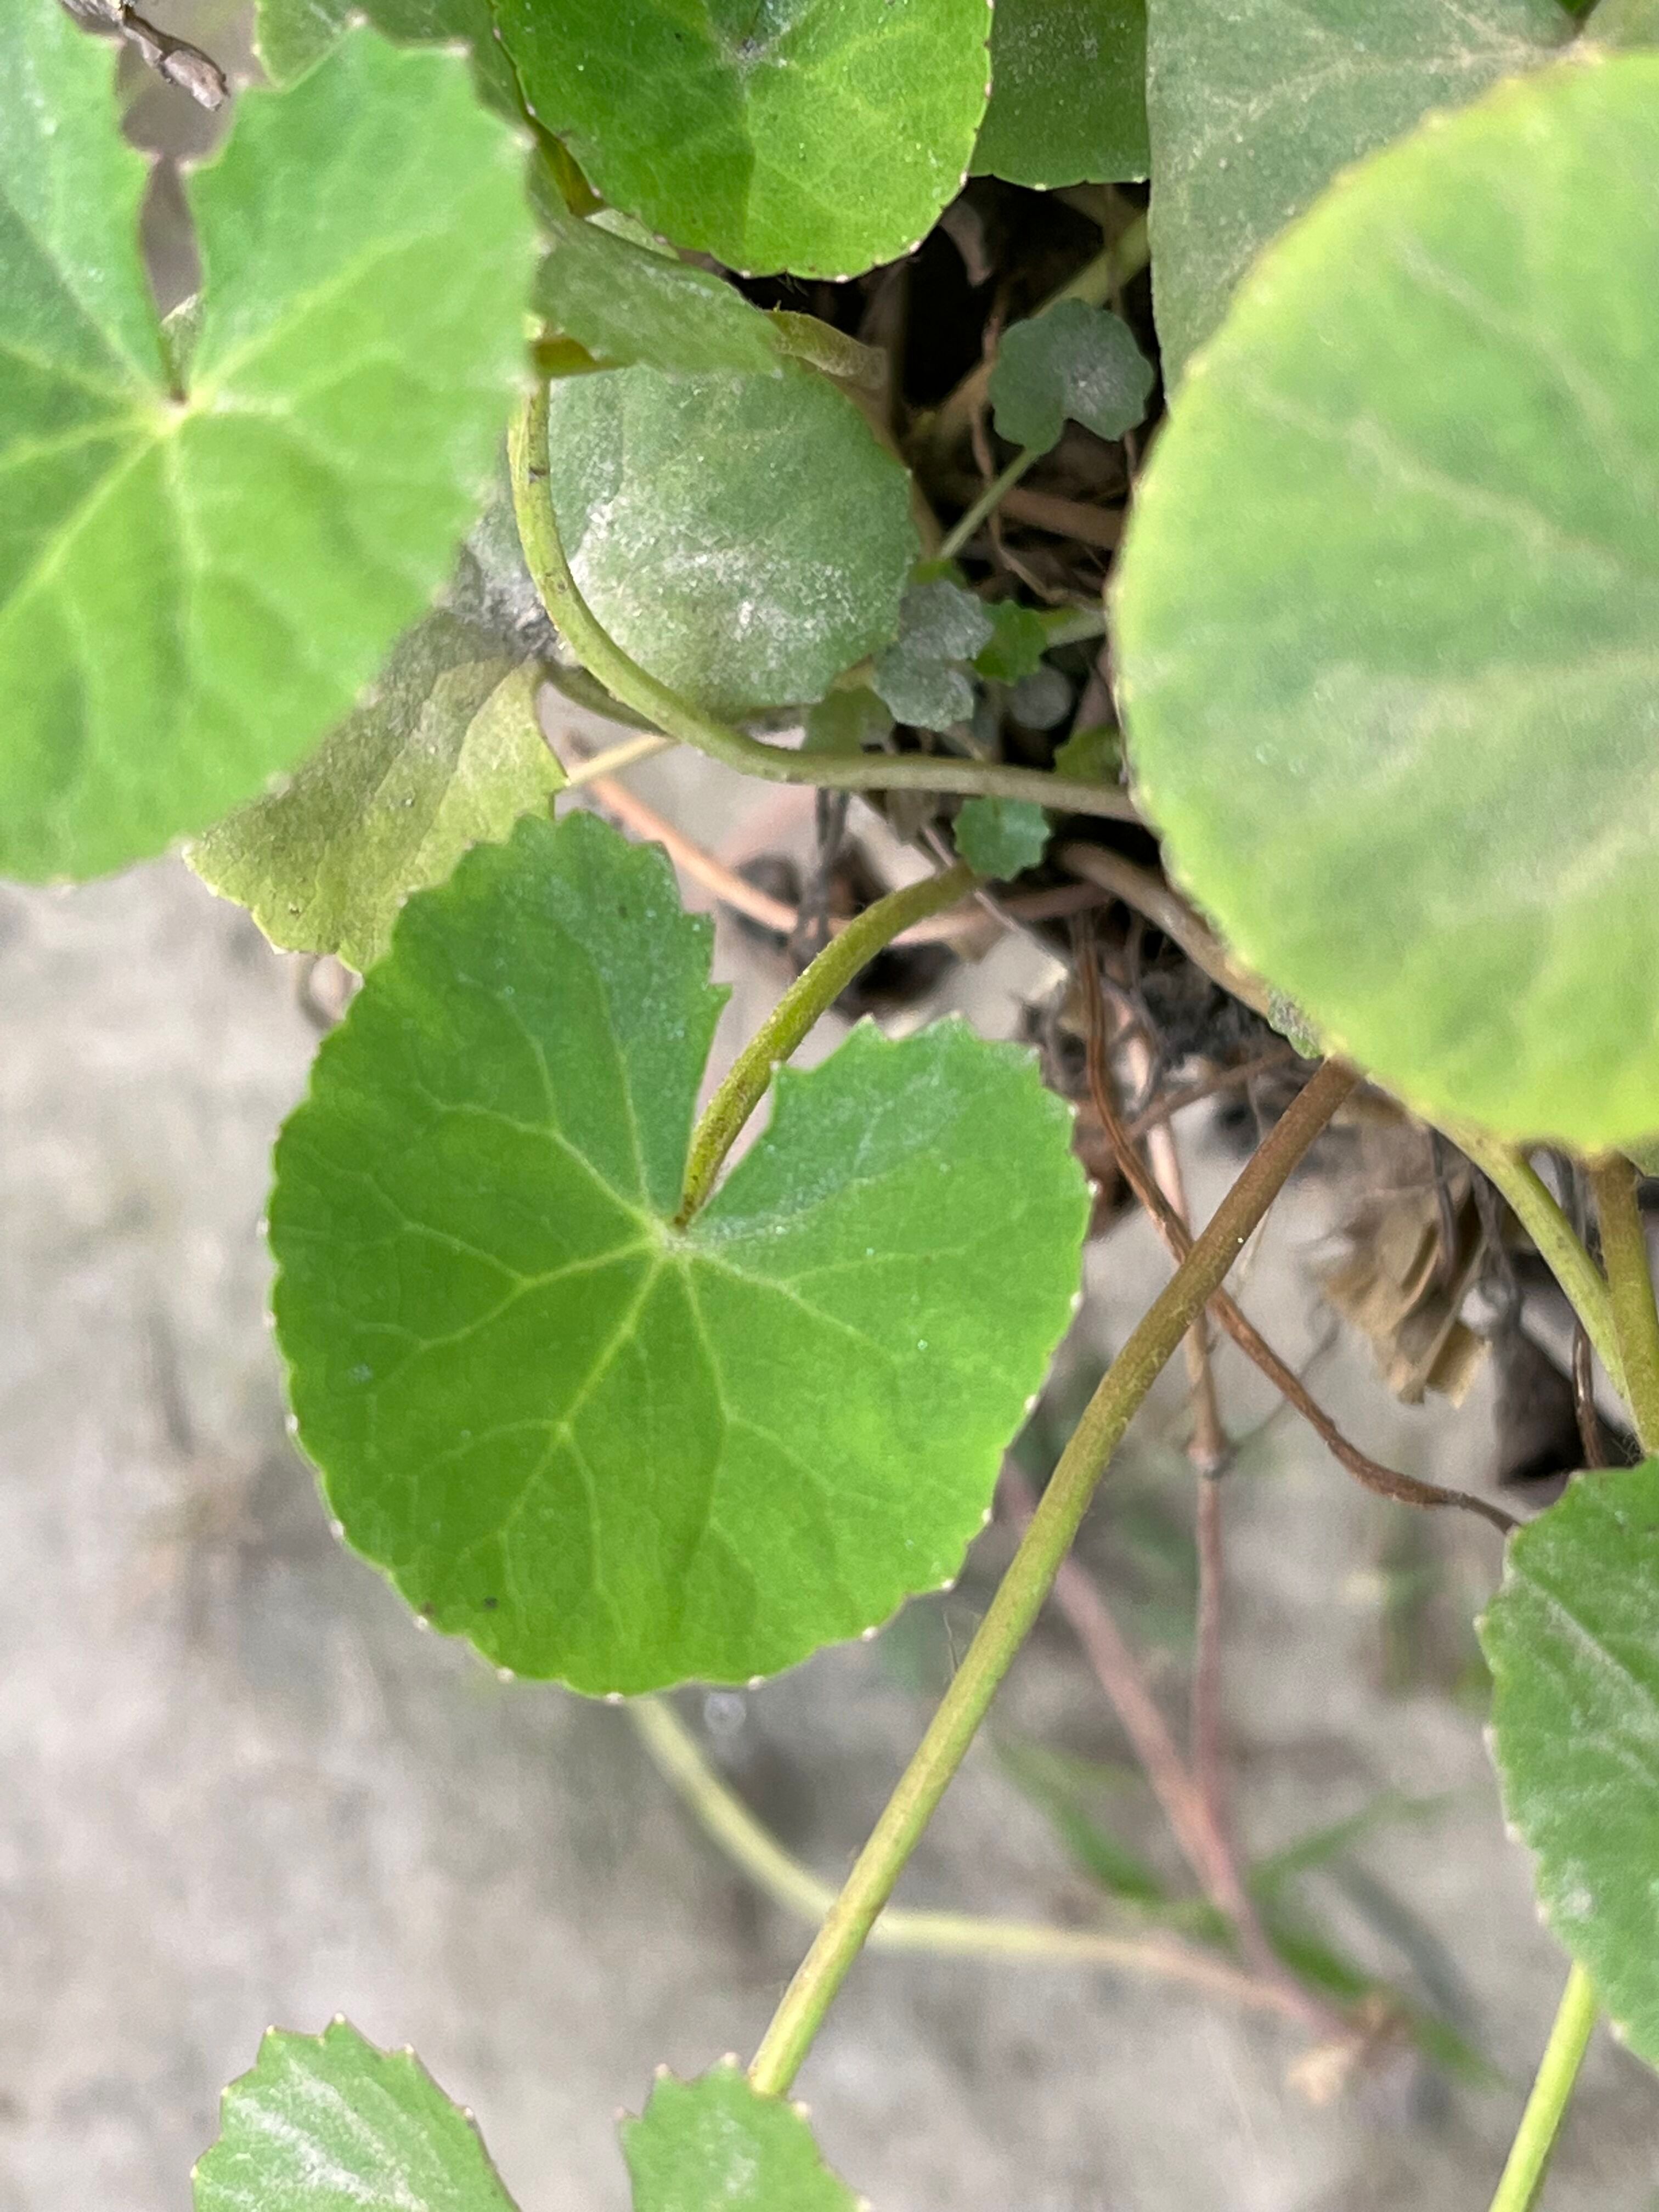
Plant species: centella-asiatica